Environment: real
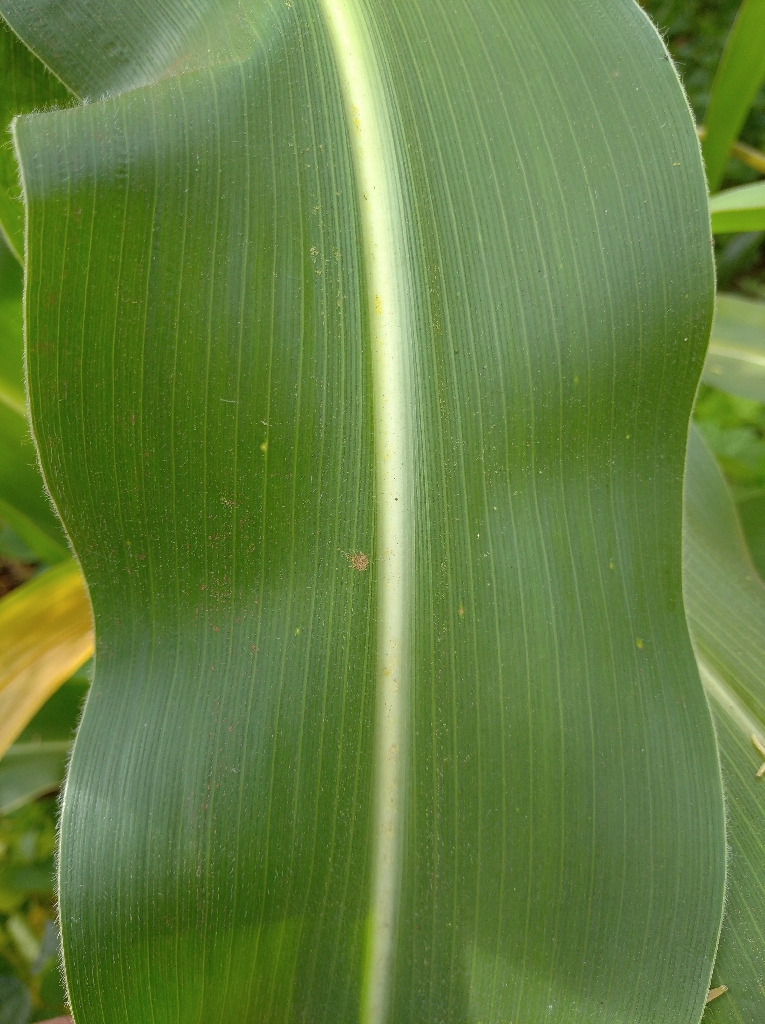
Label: healthy